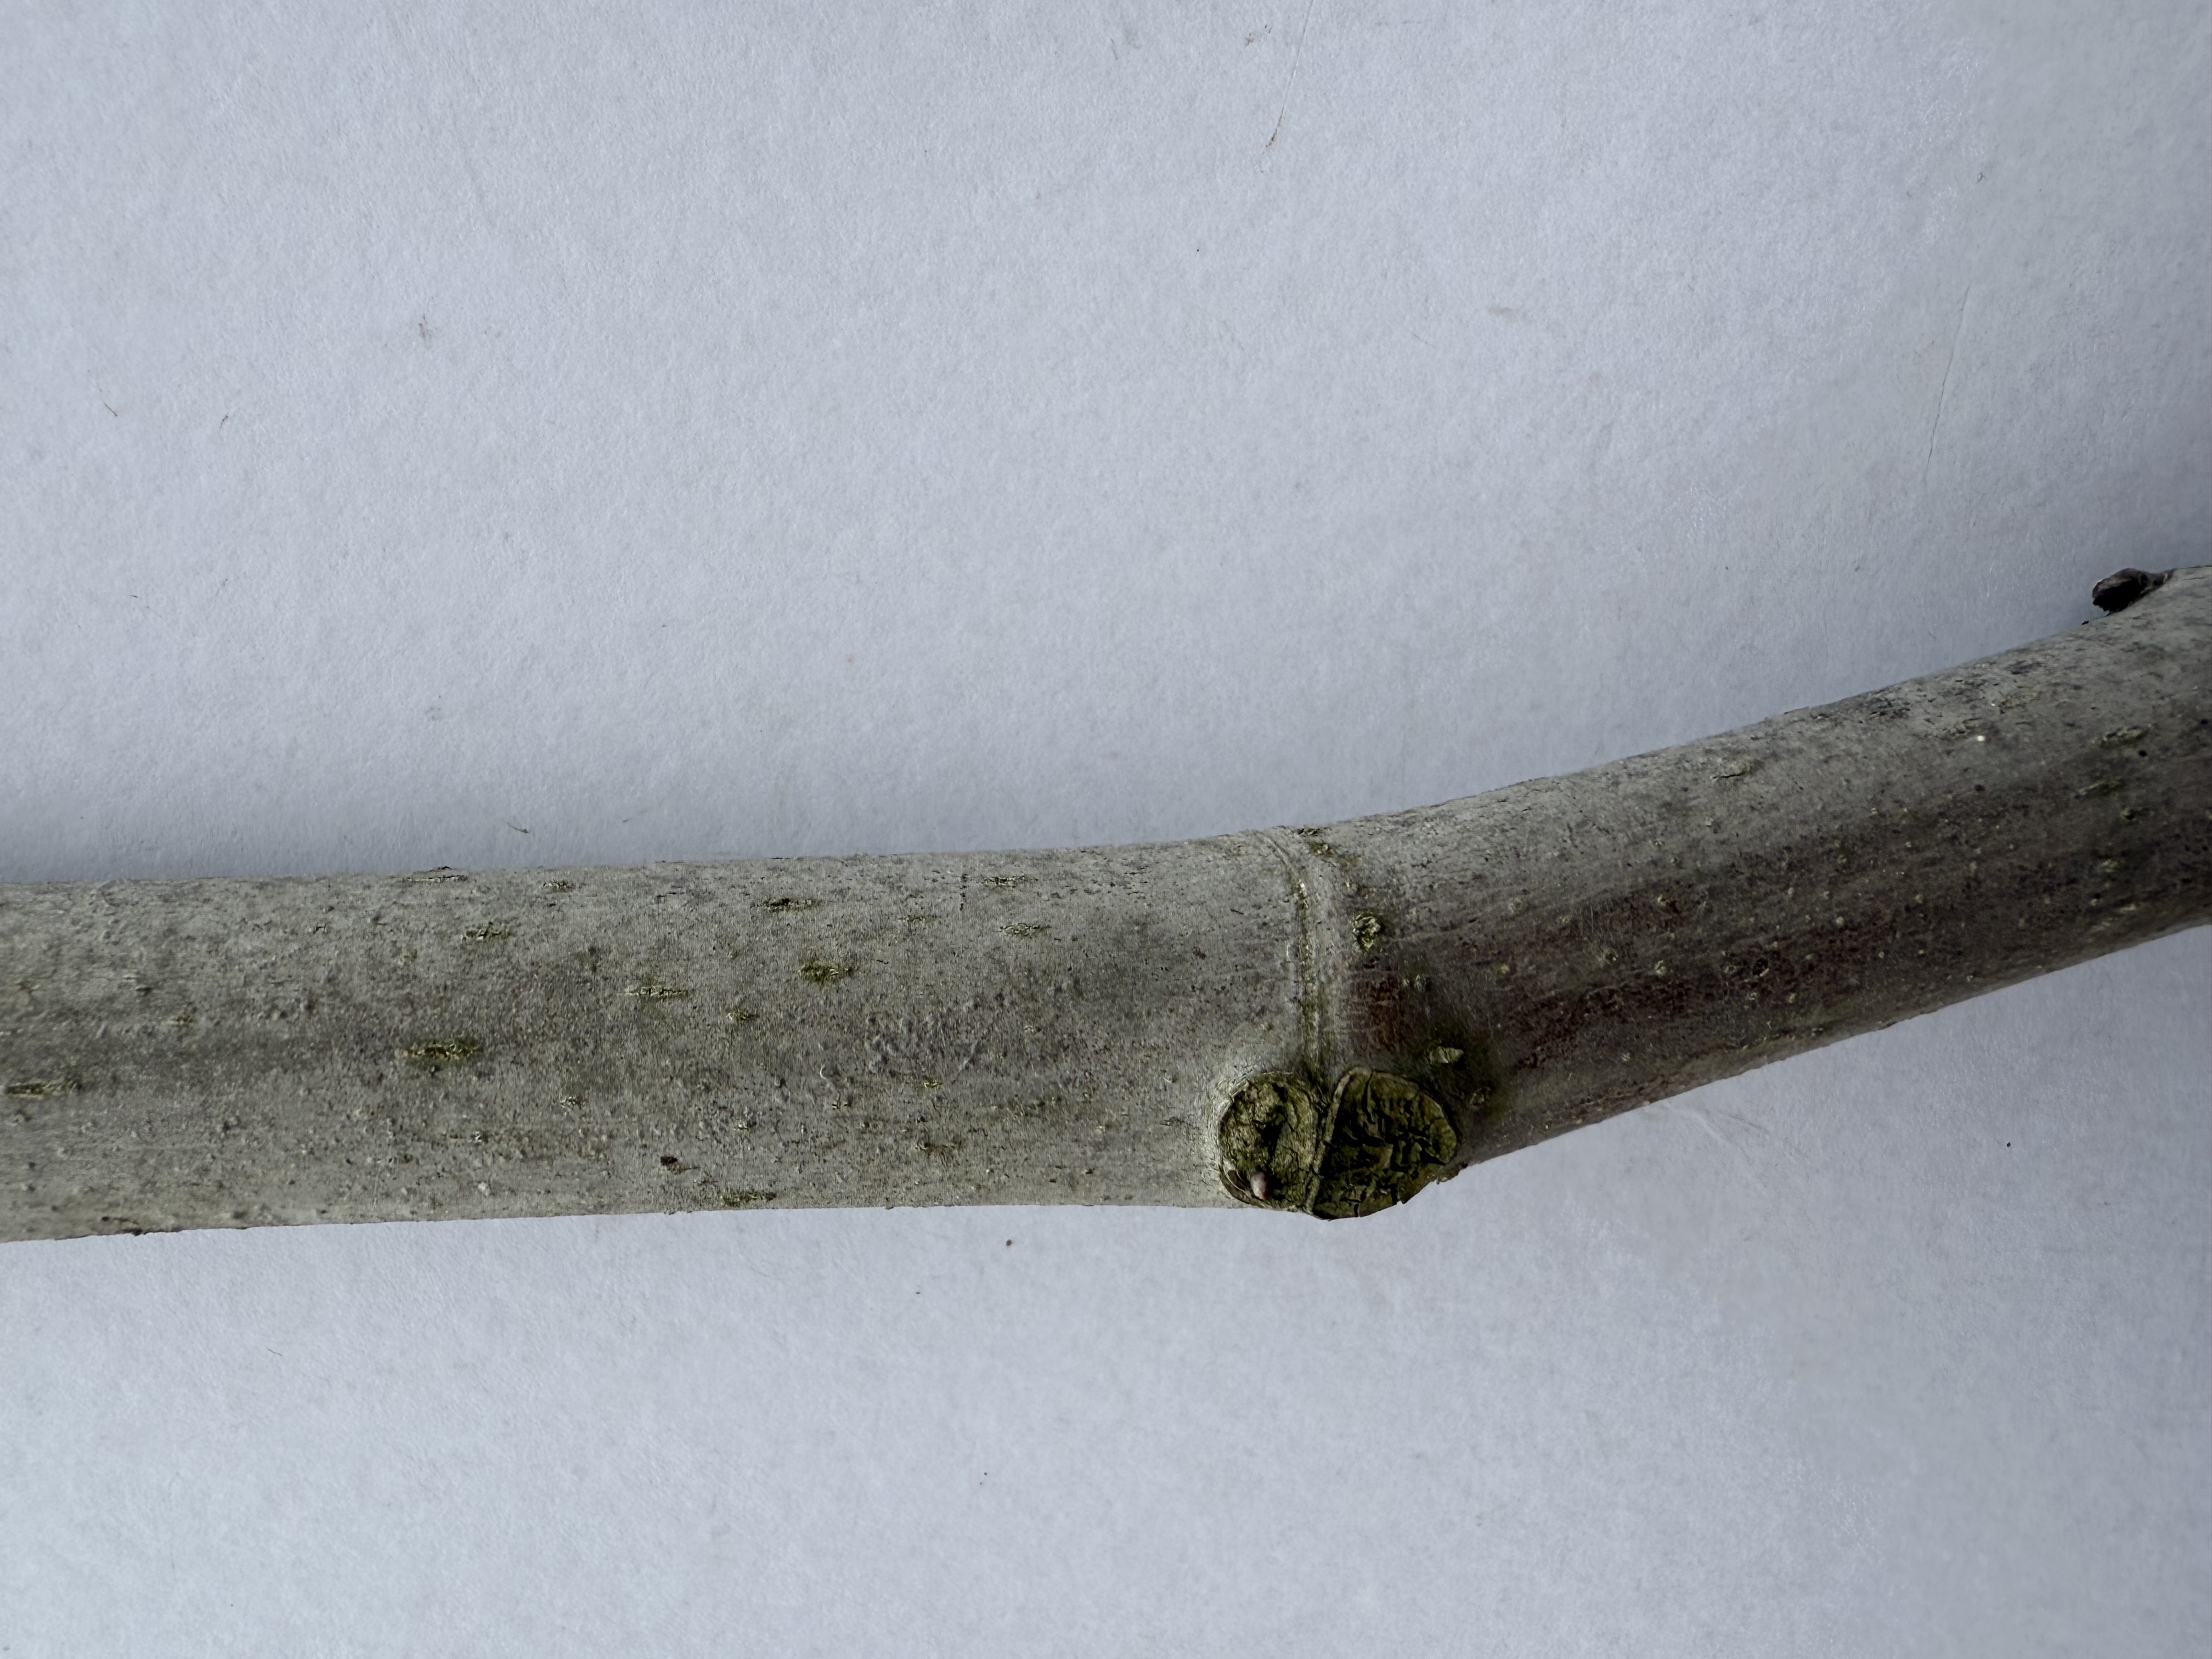
Variety: Black Fig